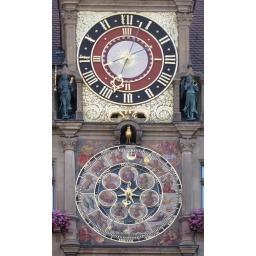
The beautifully decorated clock on the Rathaus (Town Hall) in the market place of Heilbronn, Germany.